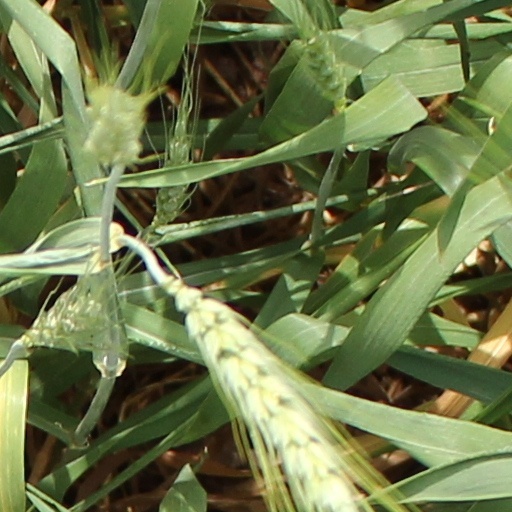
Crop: wheat